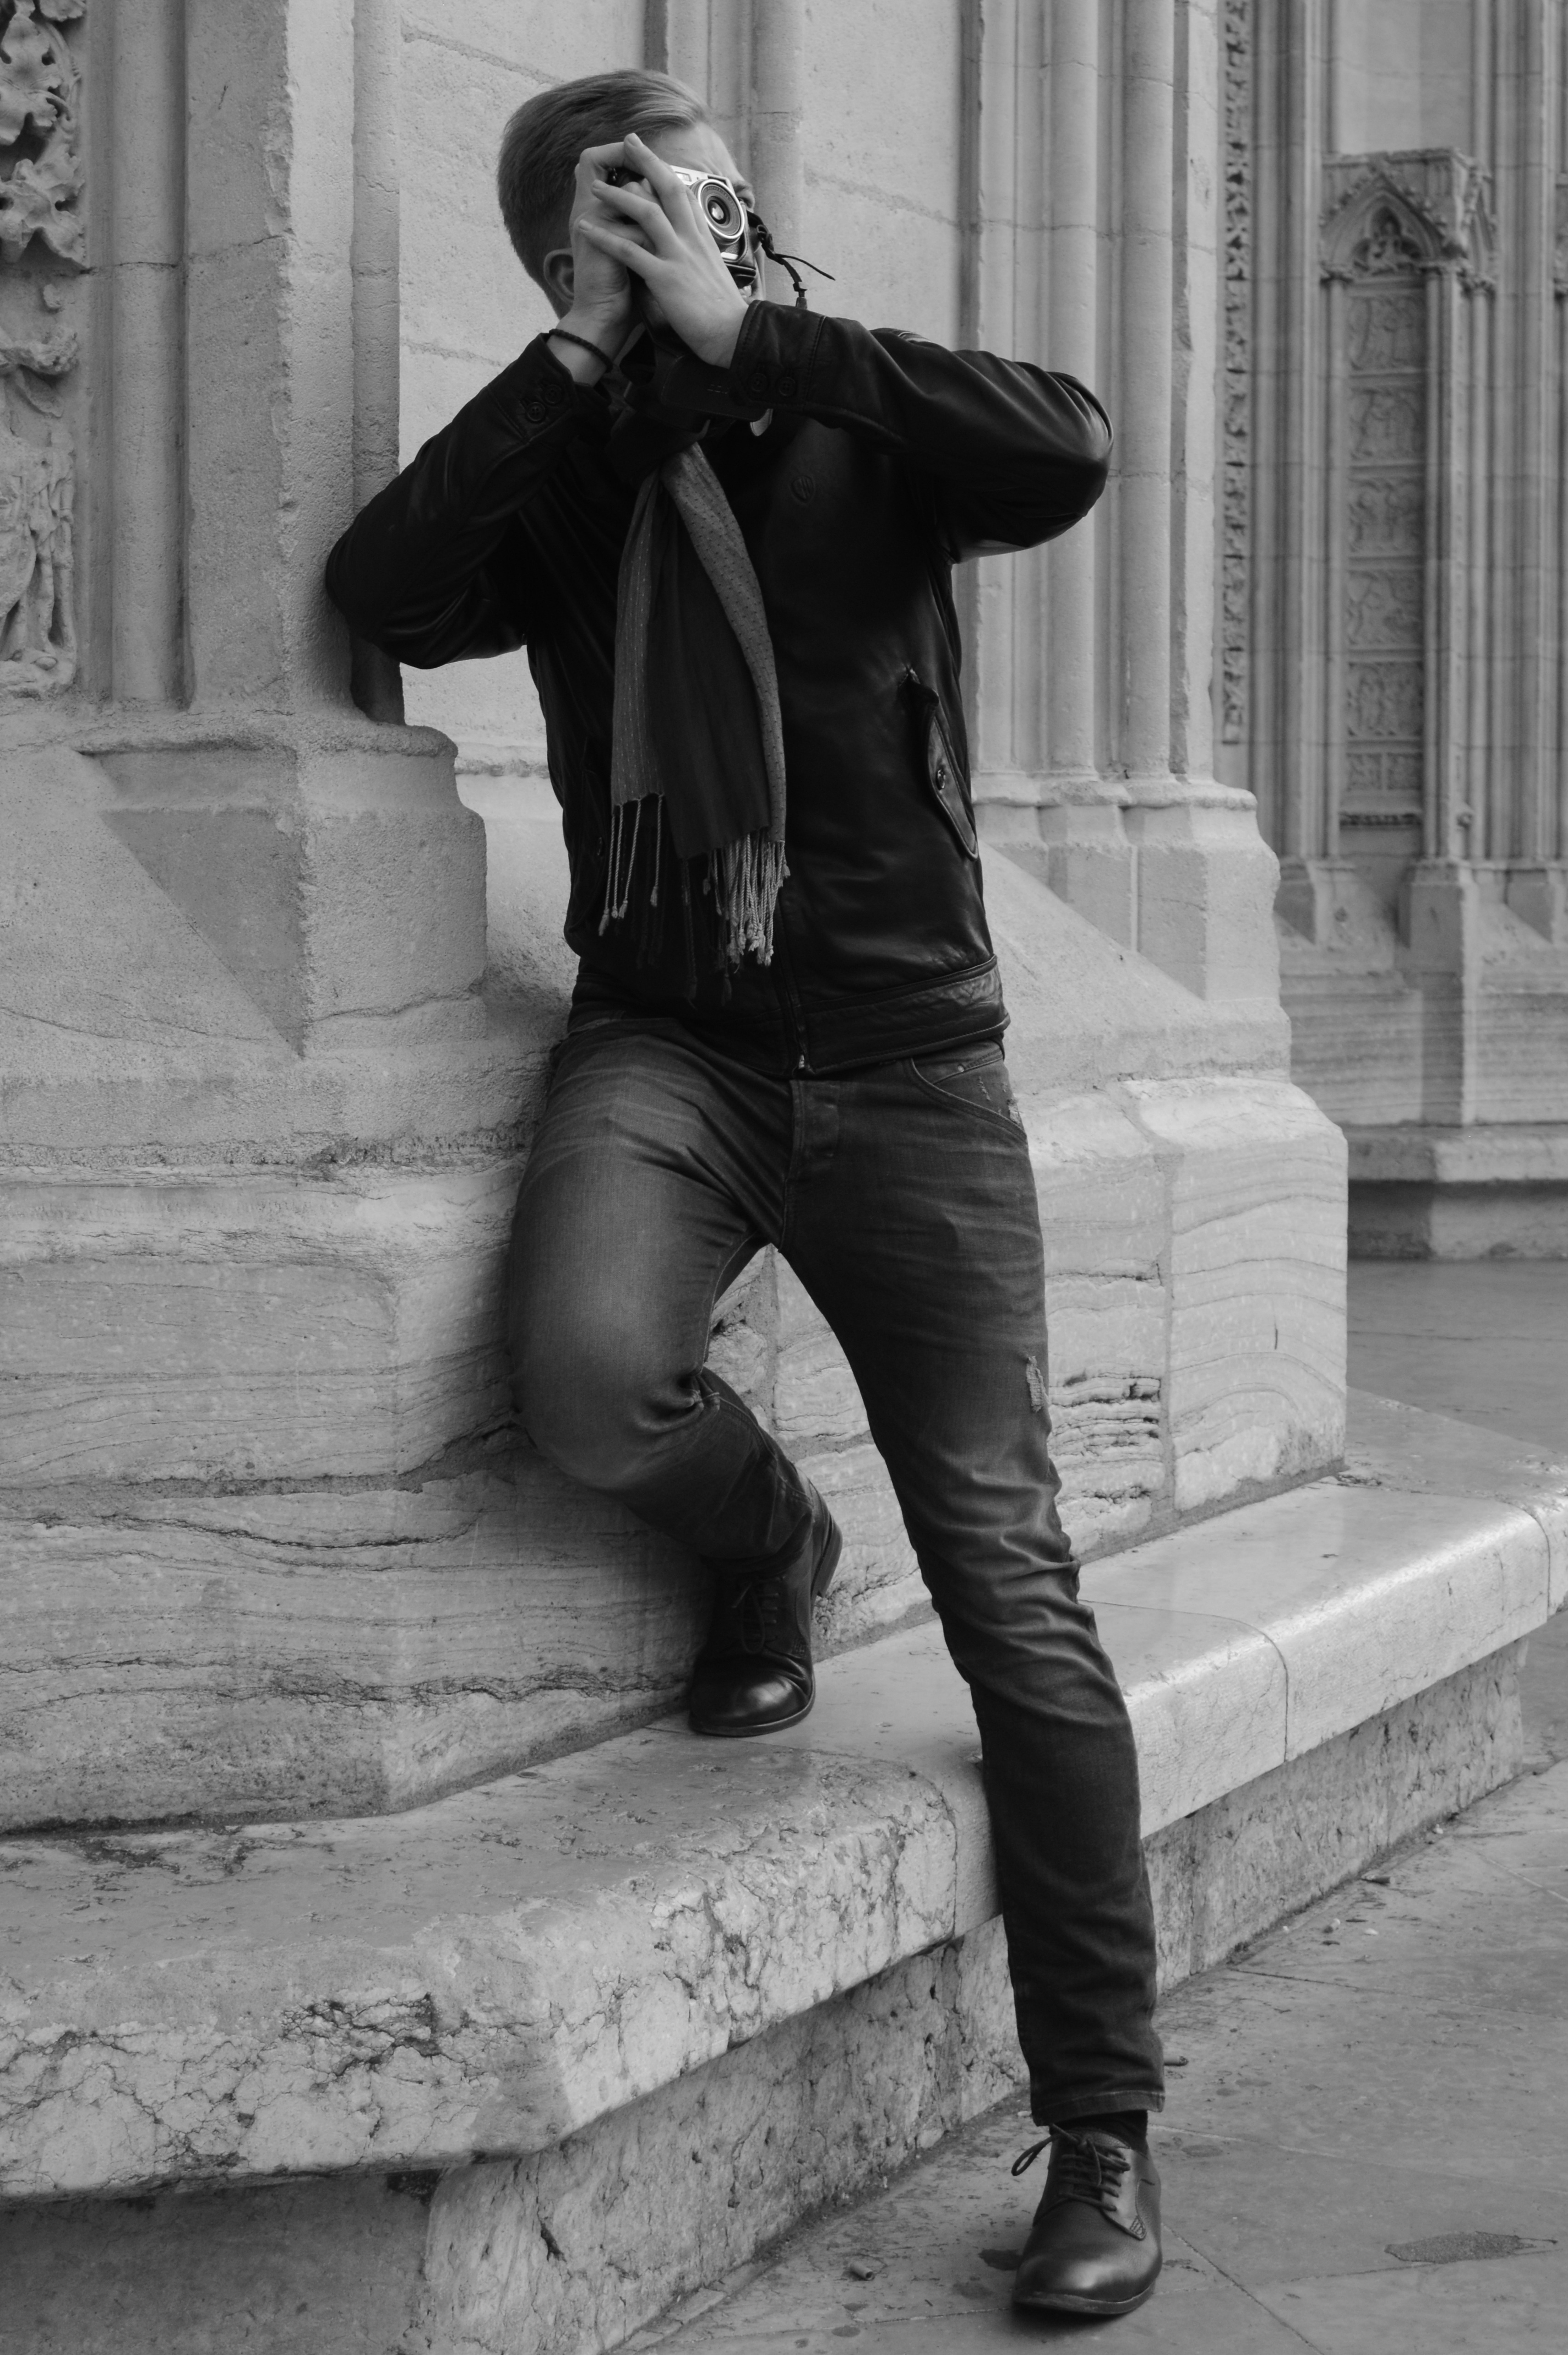
man, black and white, people, road, white, street, camera, photography, photographer, standing, model, sitting, fashion, clothing, black, monochrome, lady, infrastructure, footwear, photograph, snapshot, beauty, job, hobby, photo shoot, monochrome photography, film noir, human positions